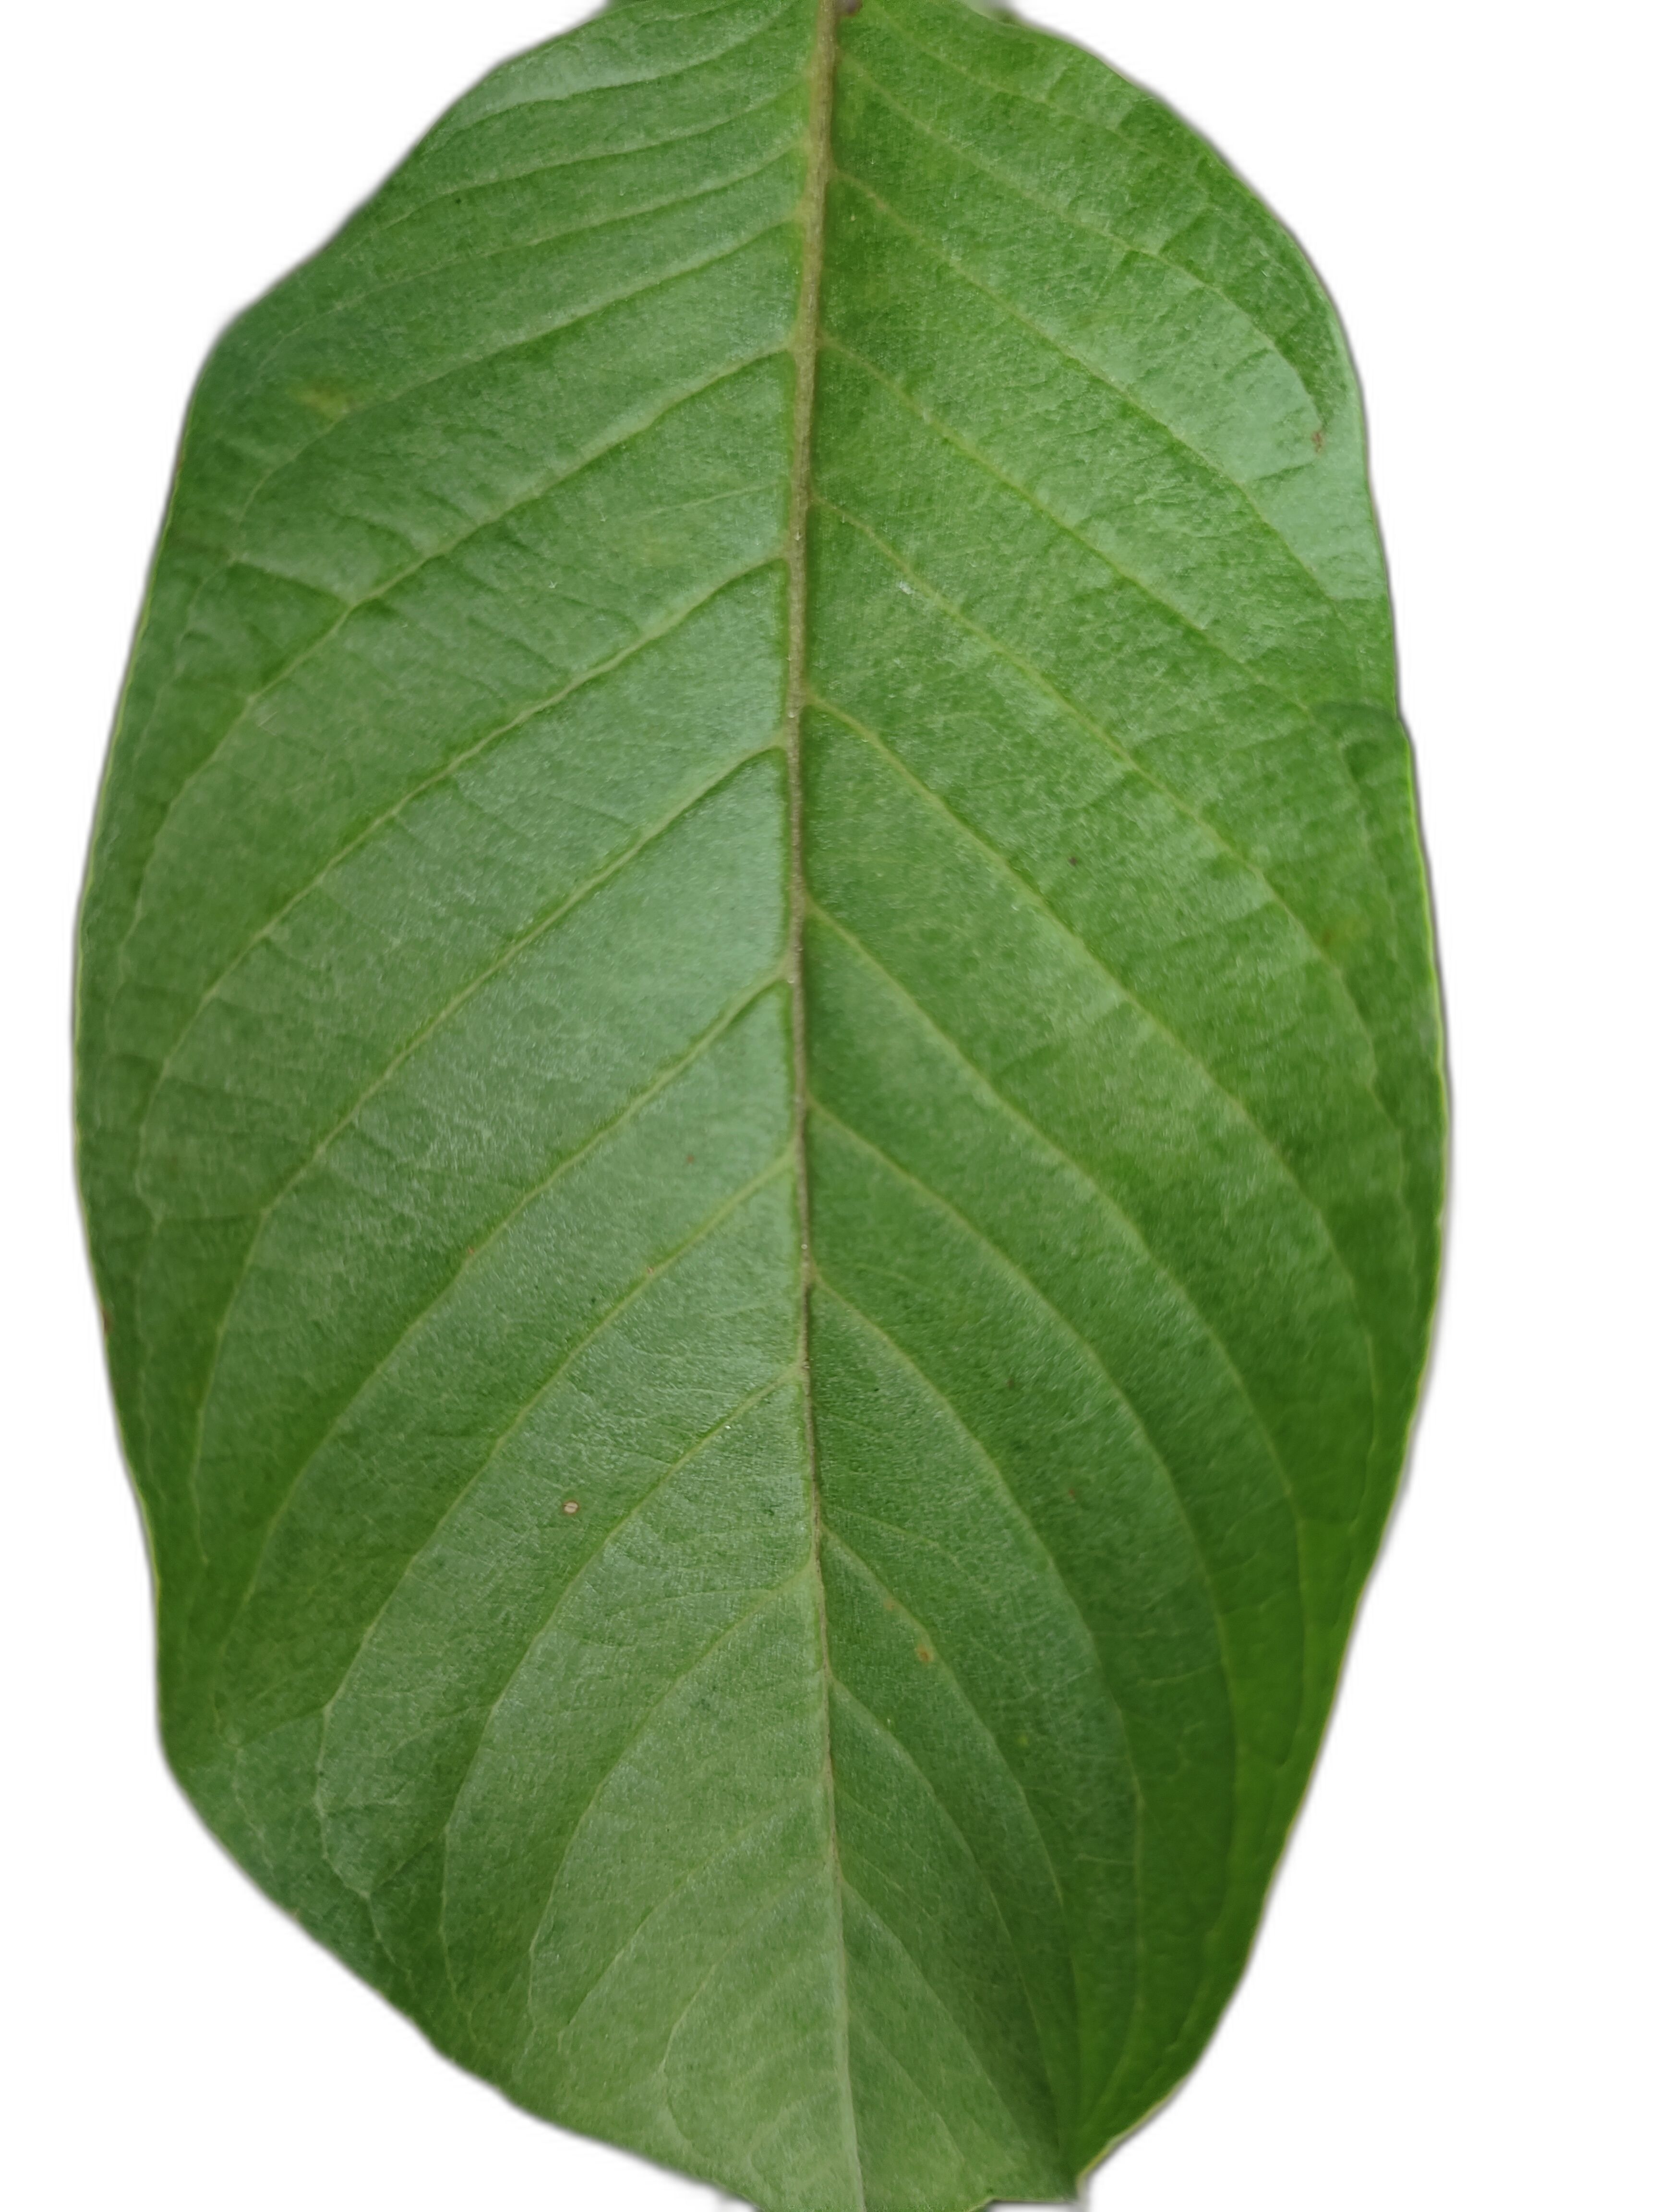
Plant part: leaf
Disease: Healthy